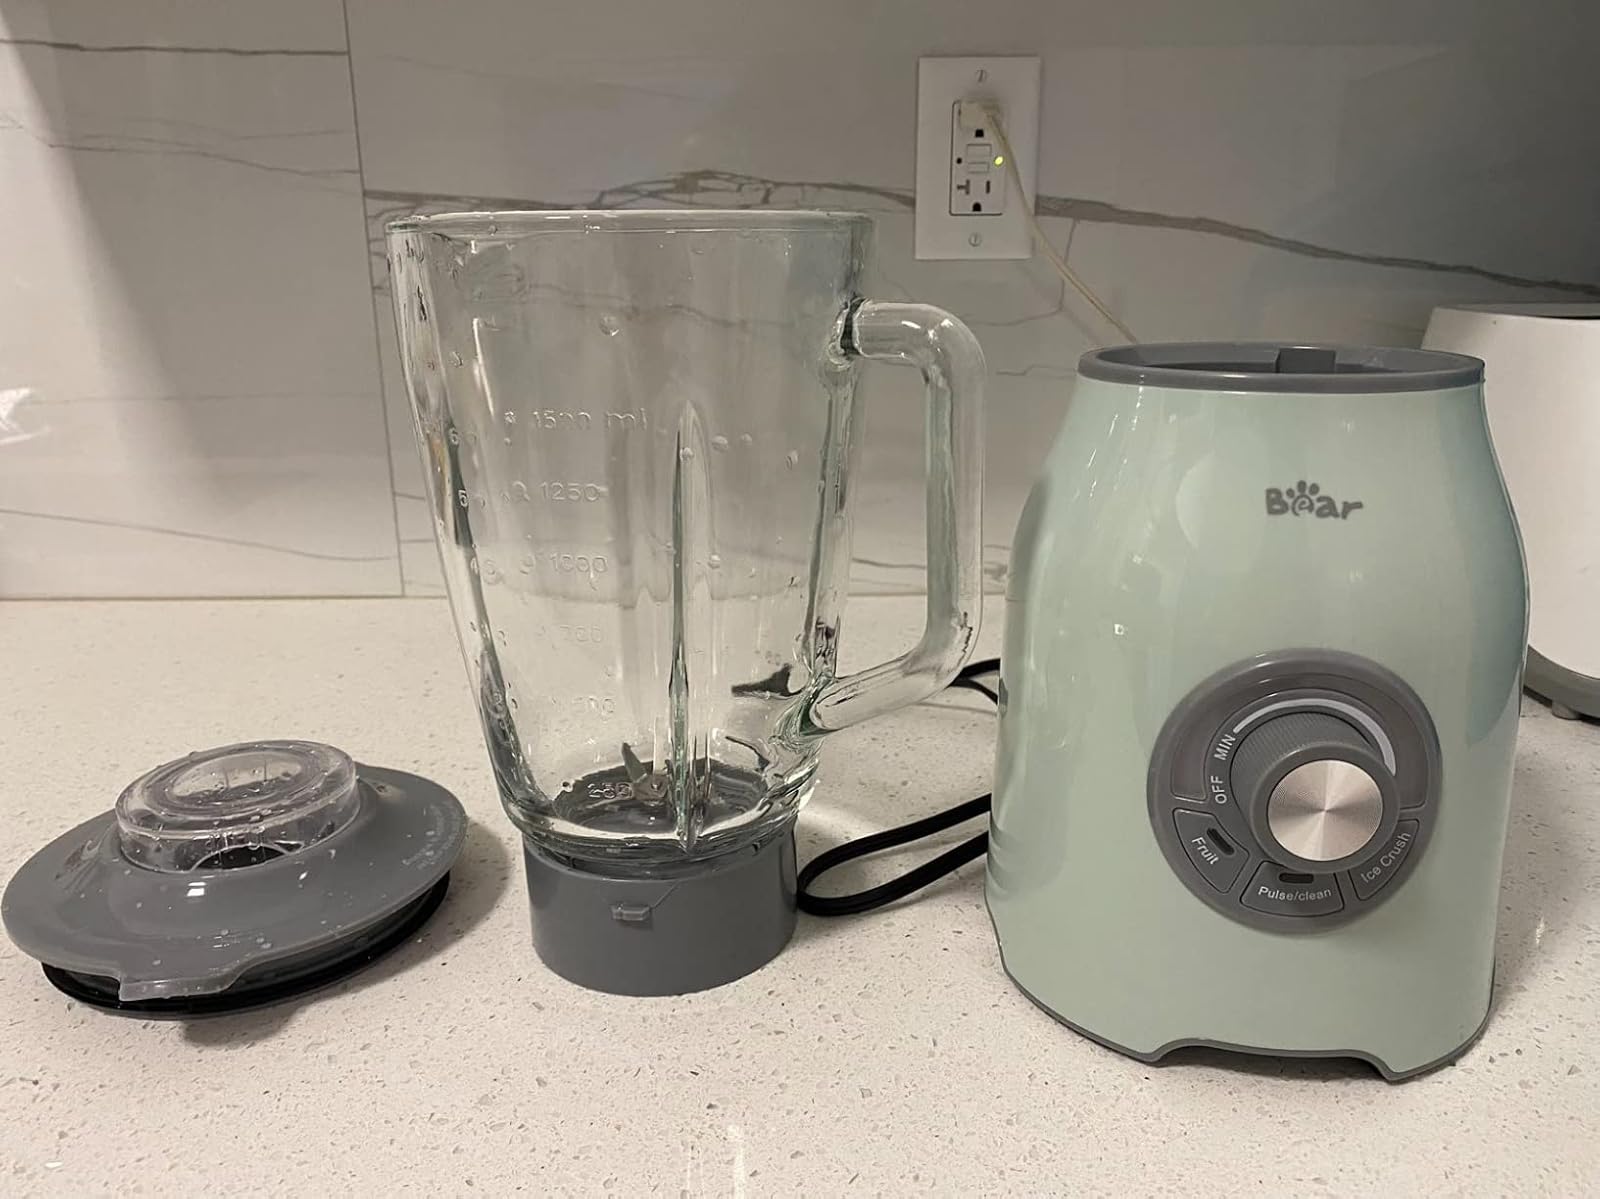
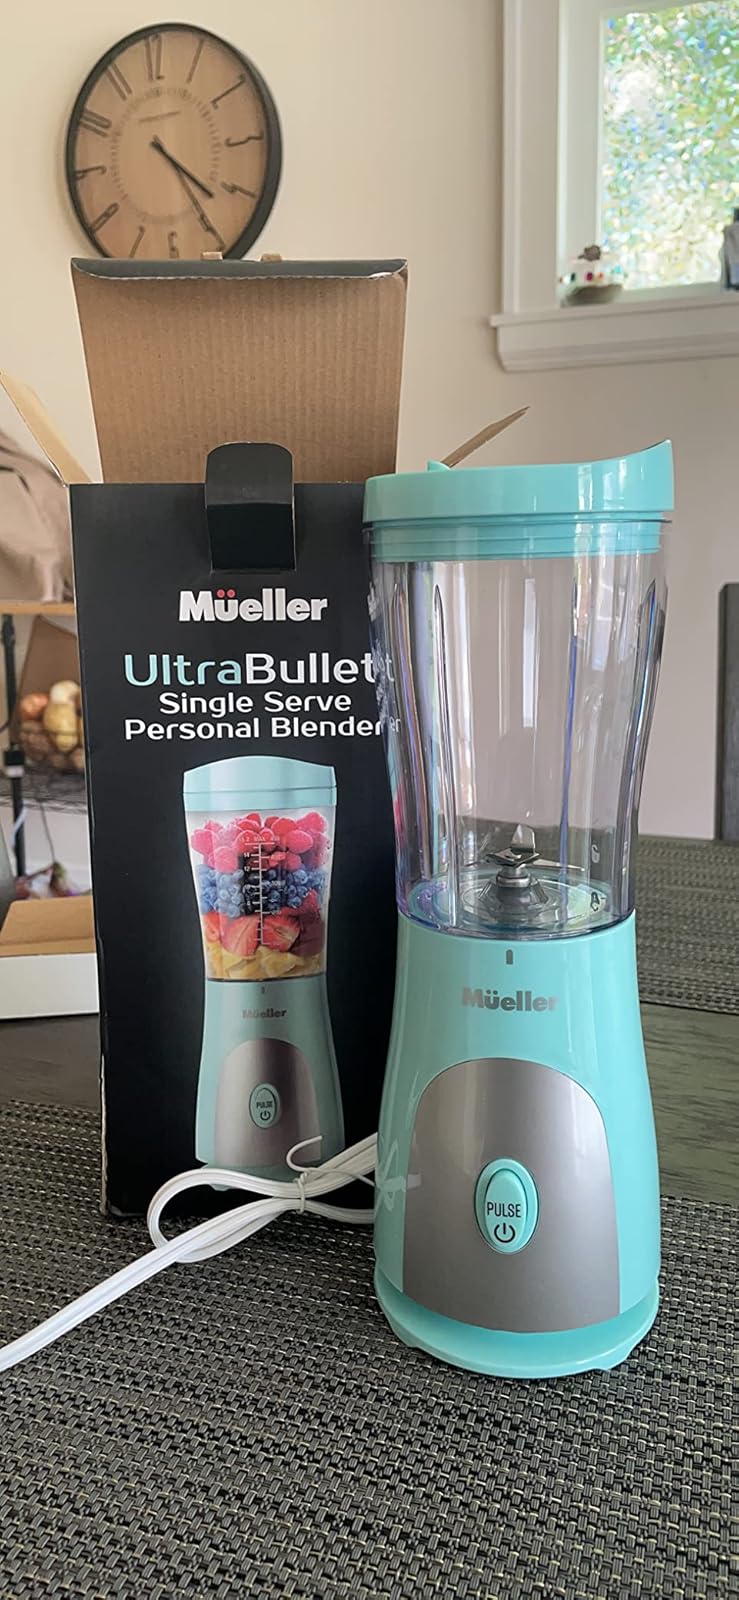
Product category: items_blender
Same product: no